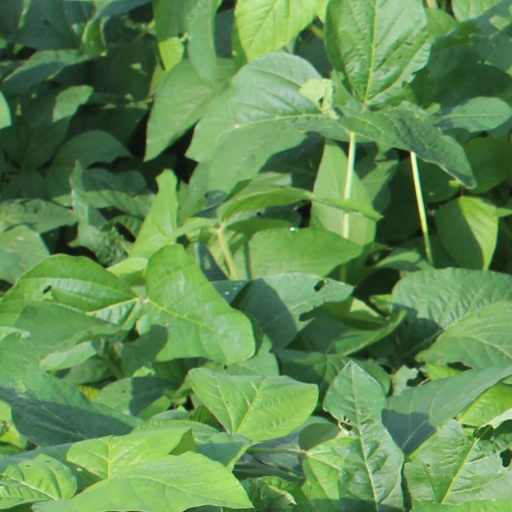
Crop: soybean